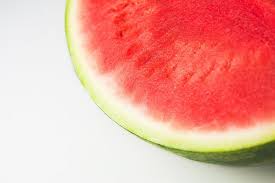
Label: Watermelon